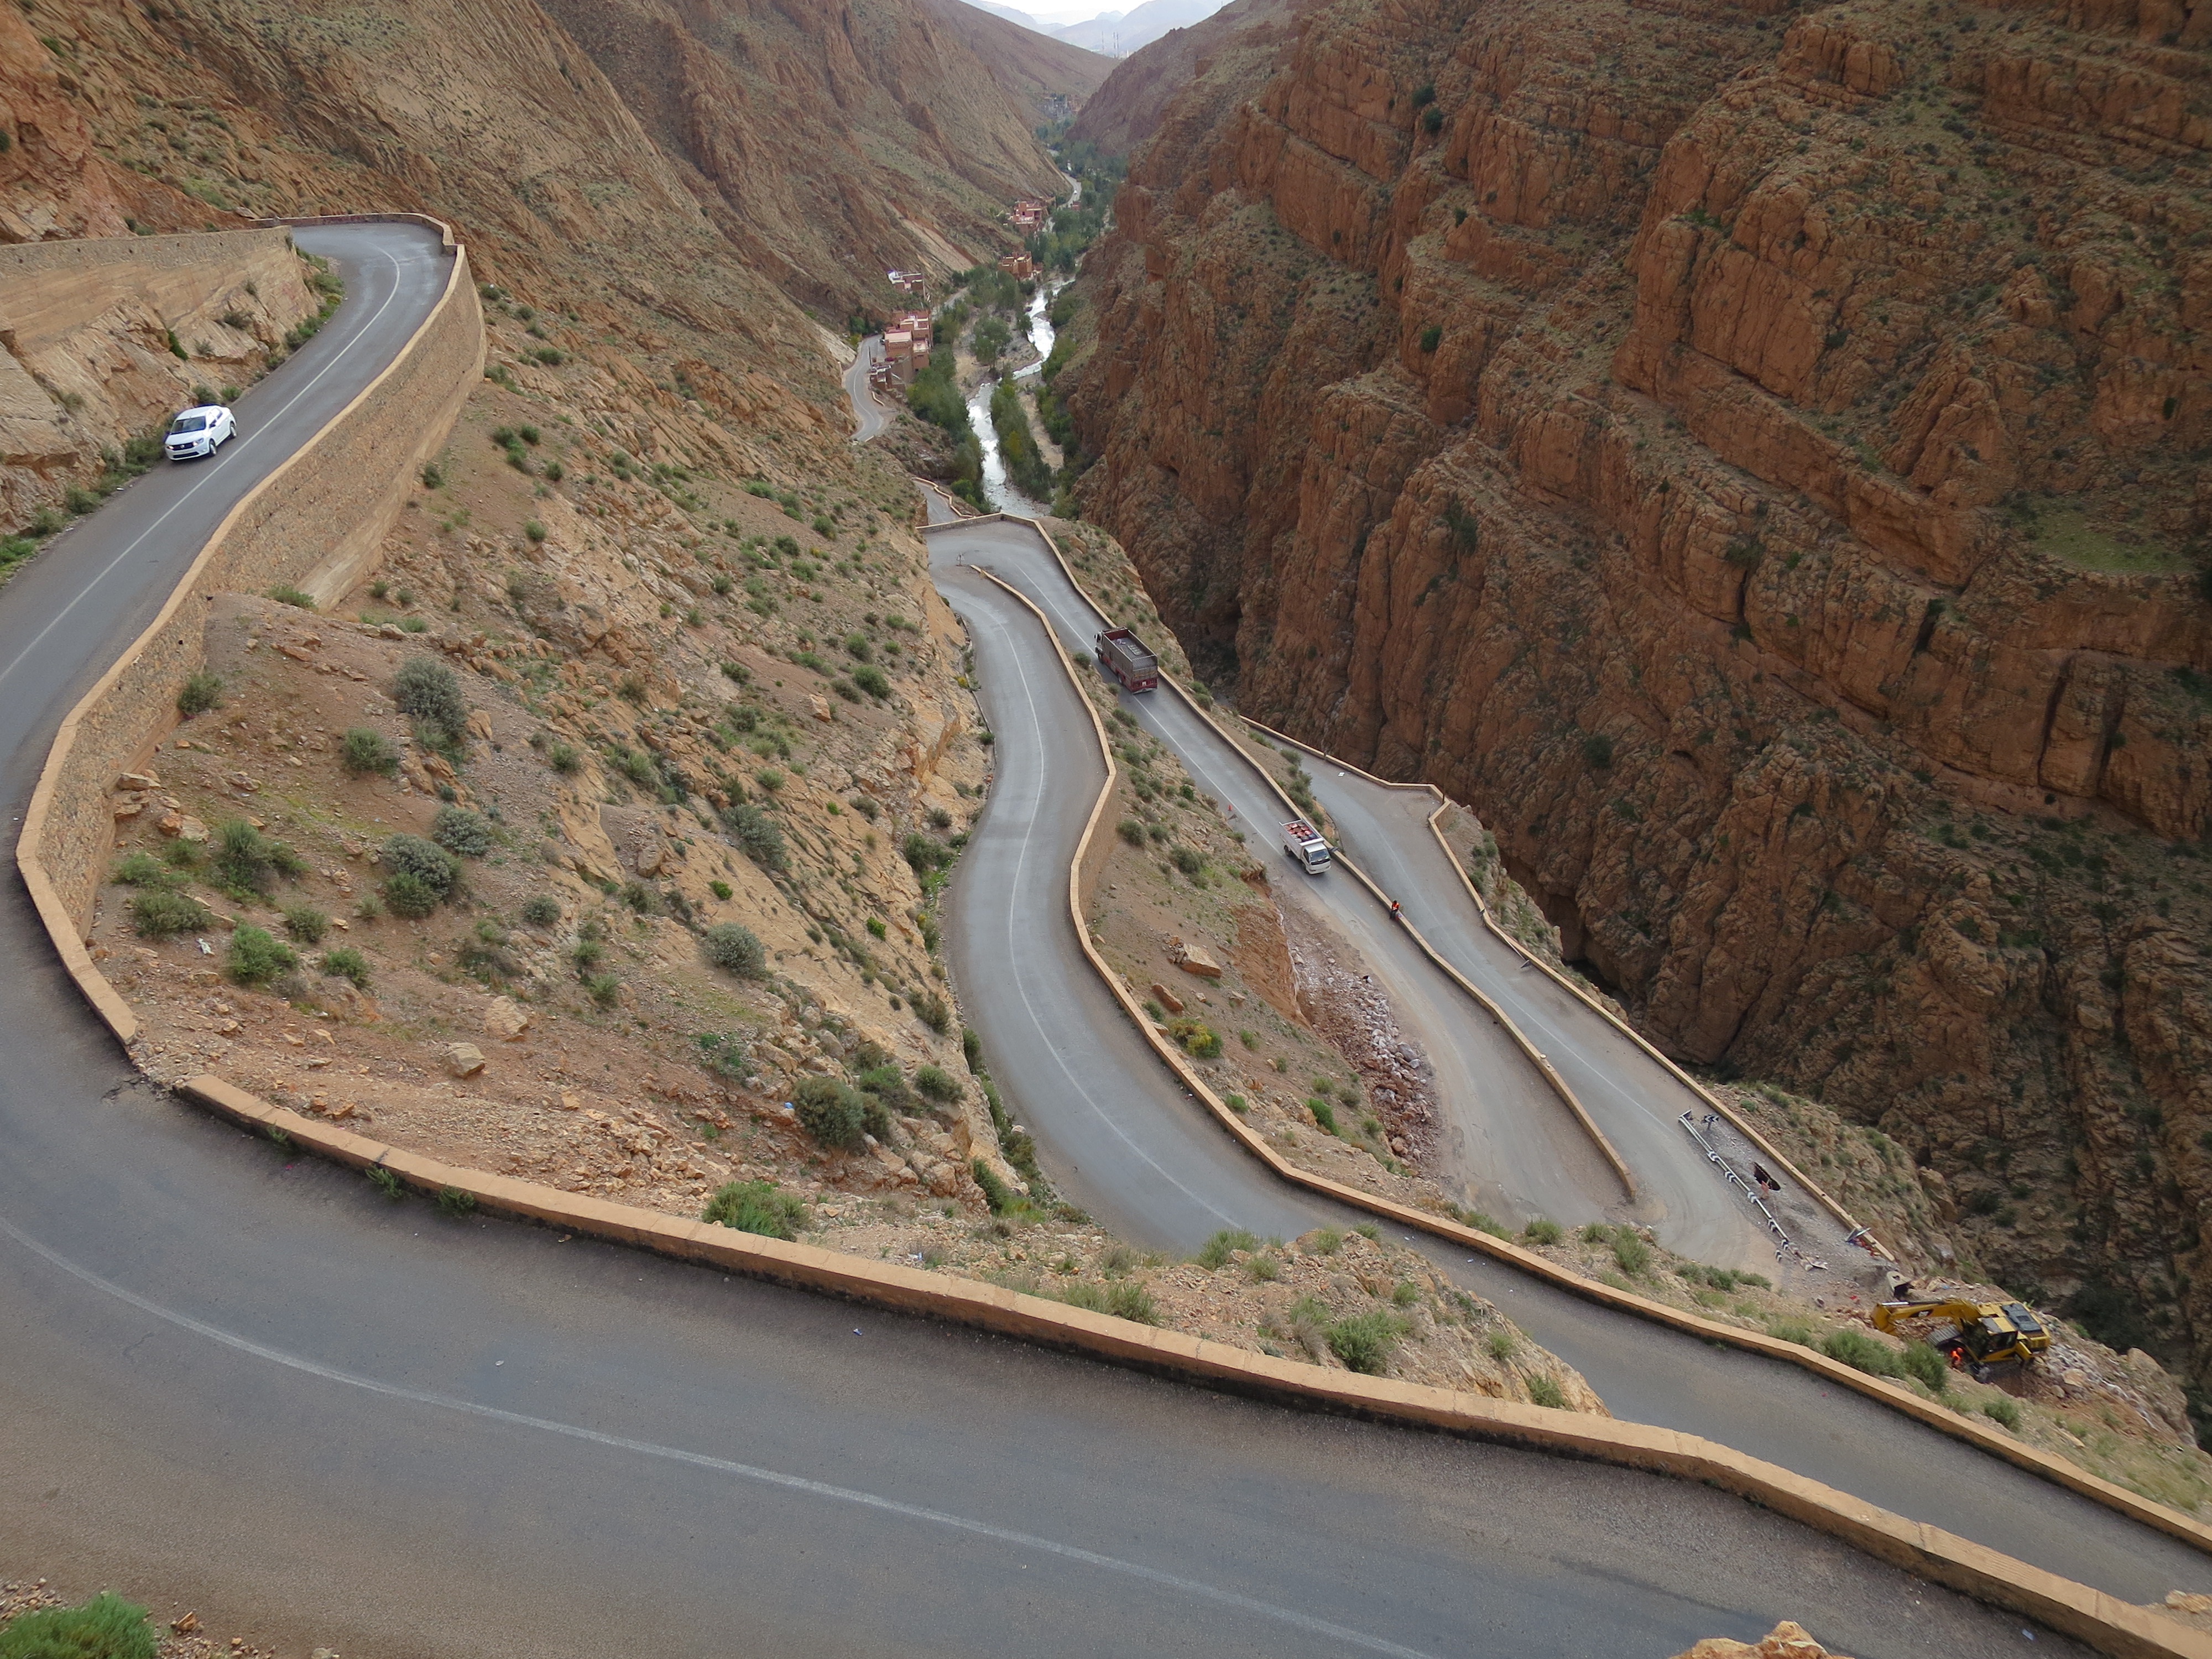
landscape, road, desert, highway, reservoir, waterway, geology, infrastructure, morocco, wadi, aerial photography, mountain pass, desert road, geological phenomenon